Jeux

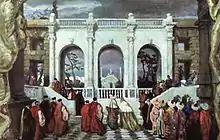
"Venetian holiday in the 16th century." Set design by Alexandre Benois for an unrealized production of "Jeux"

According to Nijinsky's Diaries, made during the weeks before his psychological breakdown, Diaghilev intended the music to describe a homosexual encounter between three young men, and Nijinsky wanted to include an airplane crash. The final version of the story involved a man, two girls, and a game of tennis. The scenario was described to the audience at the premiere as follows: